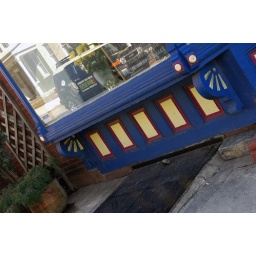
reflection in hidden river cafe window